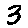
Label: 3